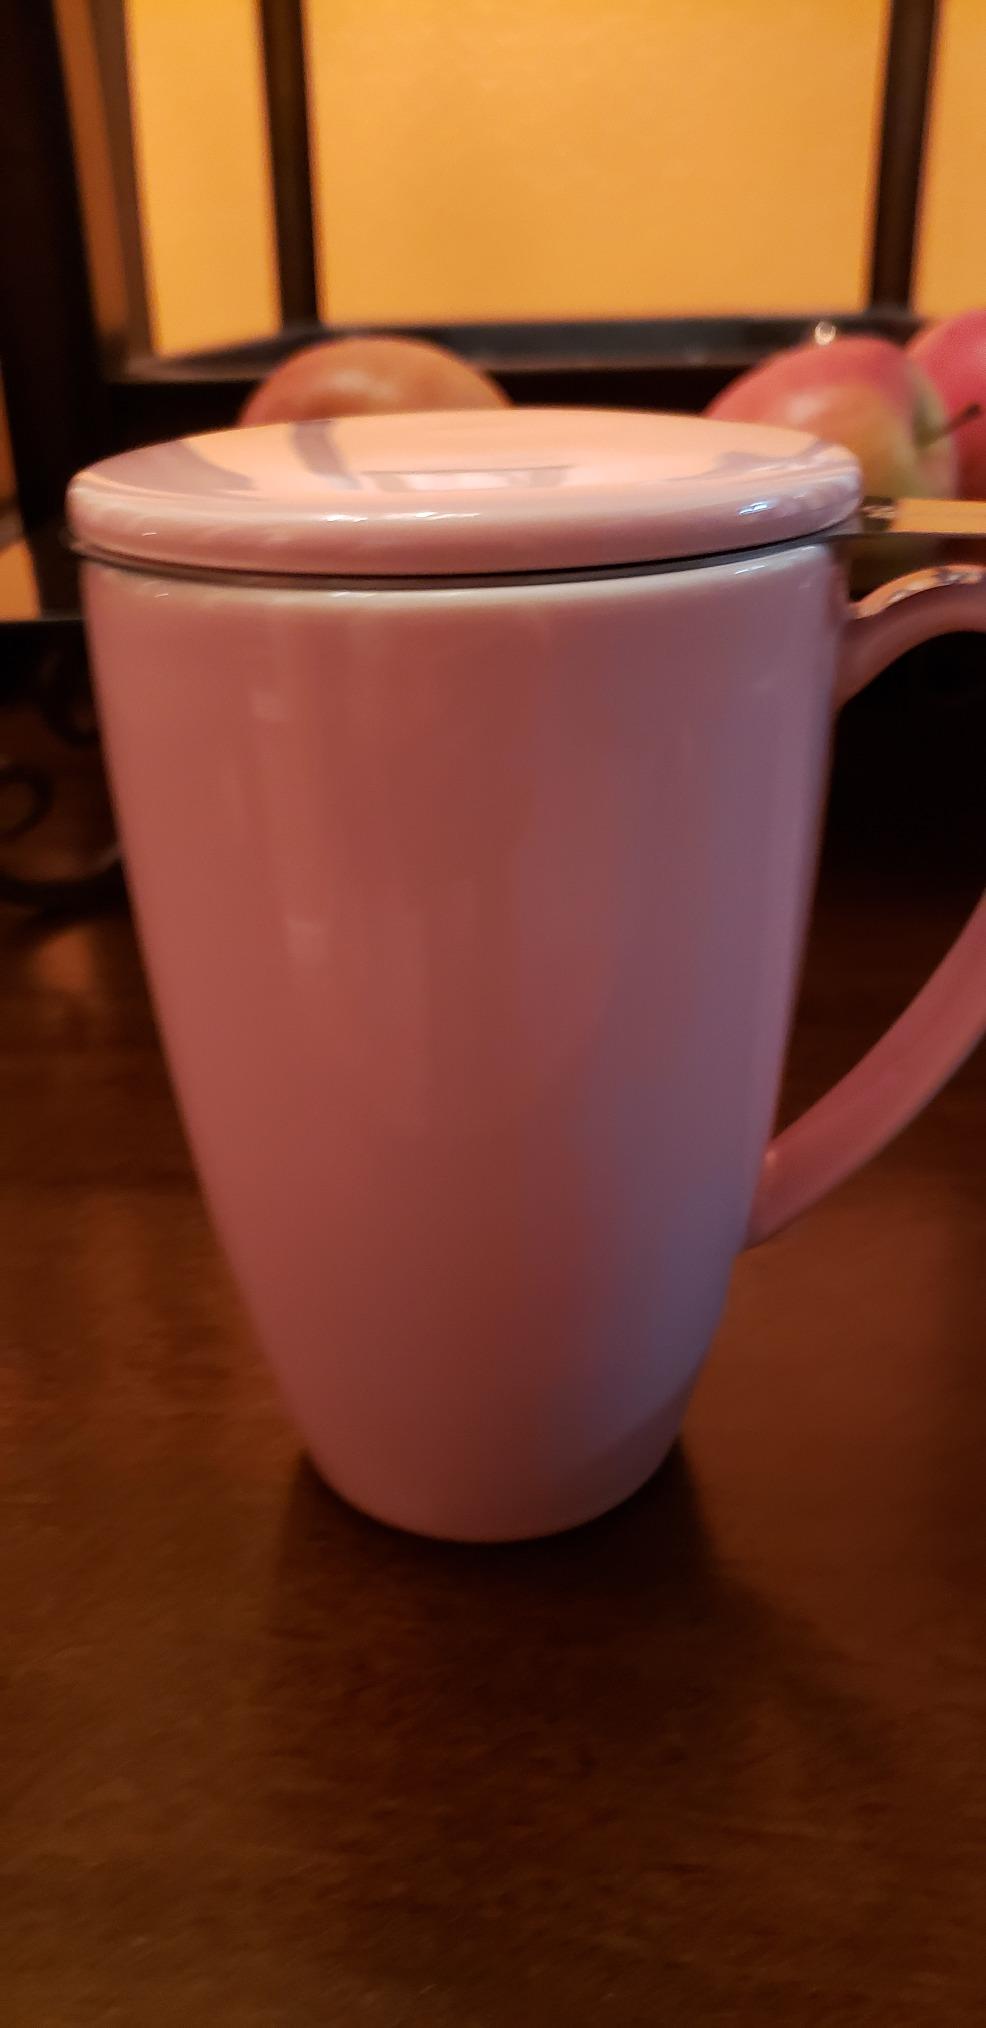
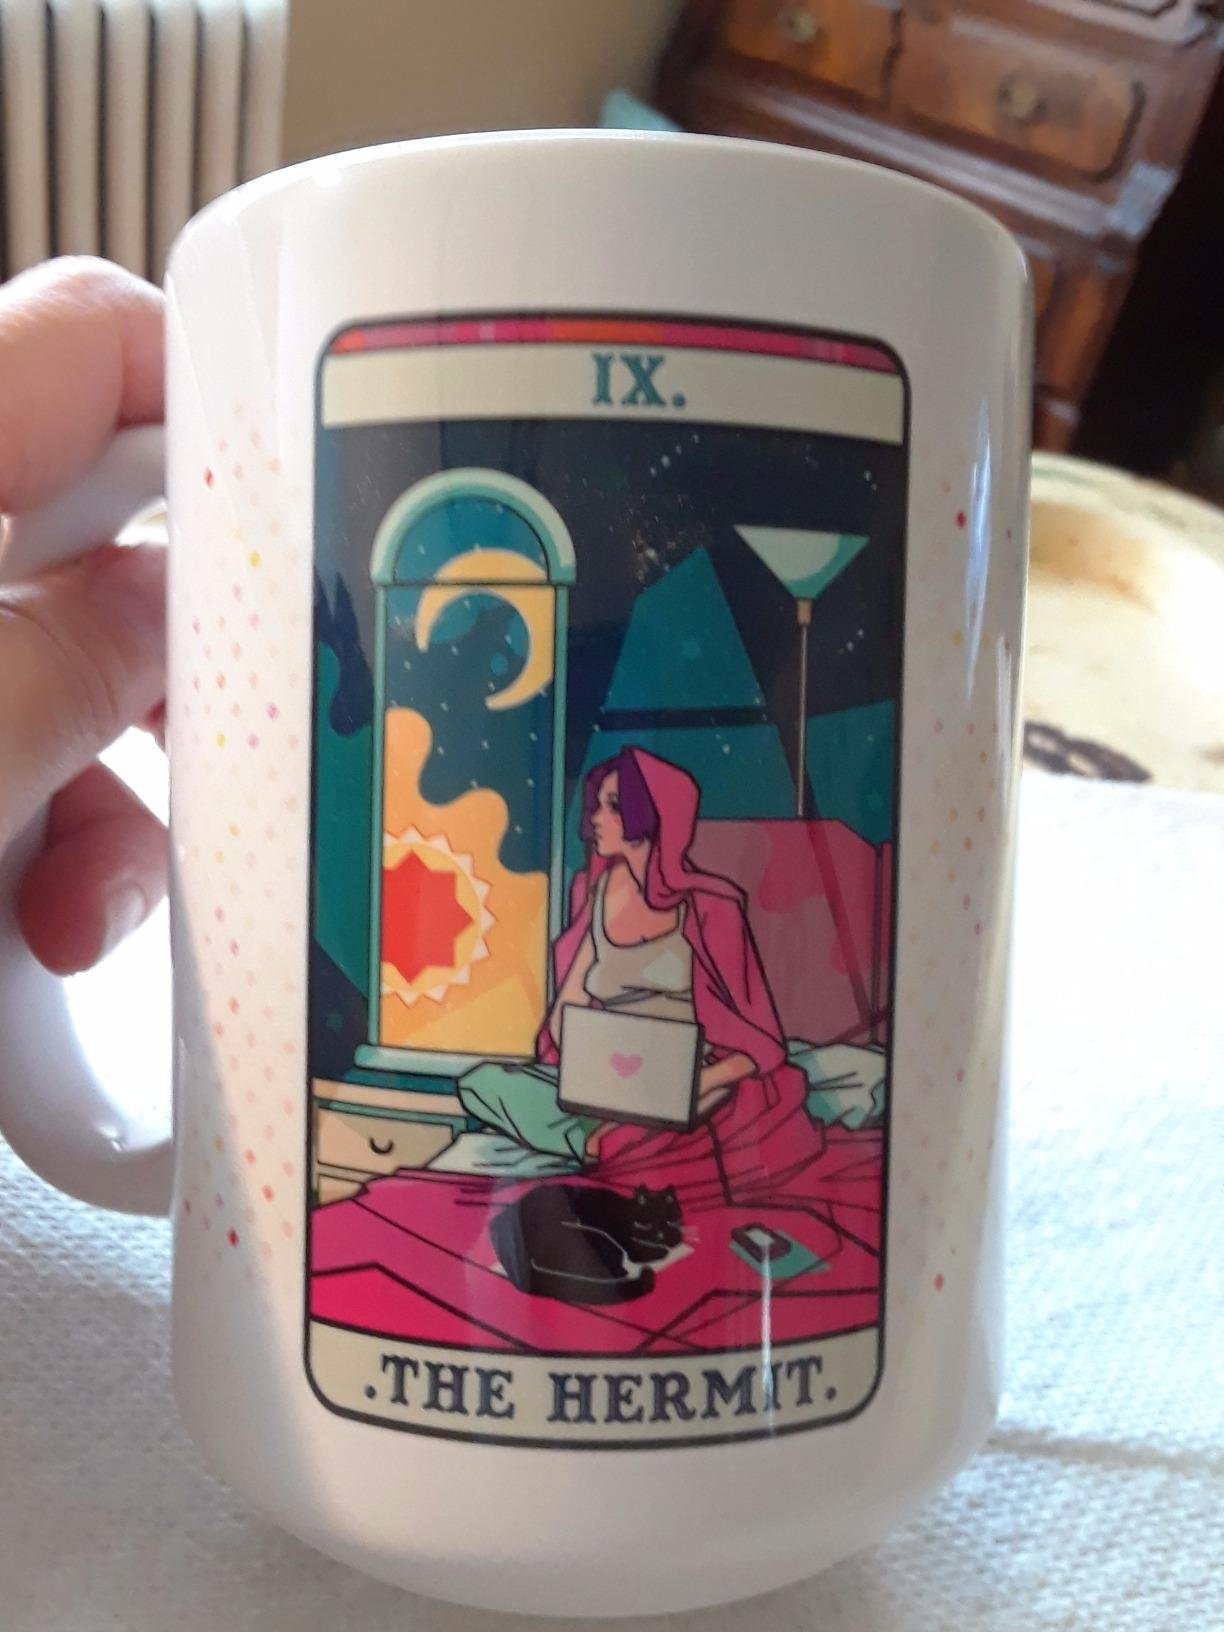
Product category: items_mug
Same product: no